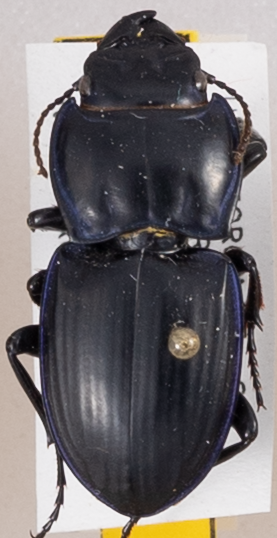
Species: Pasimachus subsulcatus
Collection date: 2018-08-07
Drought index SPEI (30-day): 1.608
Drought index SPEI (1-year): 0.24
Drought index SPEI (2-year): -0.588